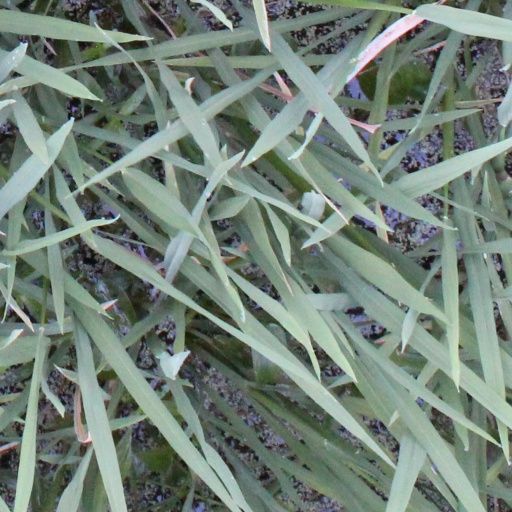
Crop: rice